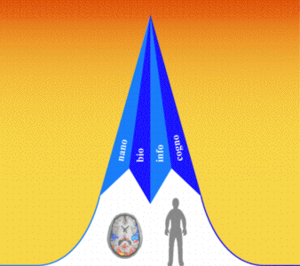
La neuroéthique est une discipline à cheval entre les neurosciences et la philosophie et relève plus particulièrement du domaine de l'éthique.
Le transhumanisme est un mouvement culturel et intellectuel international prônant l'usage des sciences et des techniques afin d'améliorer la condition humaine notamment par l'augmentation des capacités physiques et mentales des êtres humains.